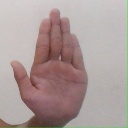
अक्षर: ध